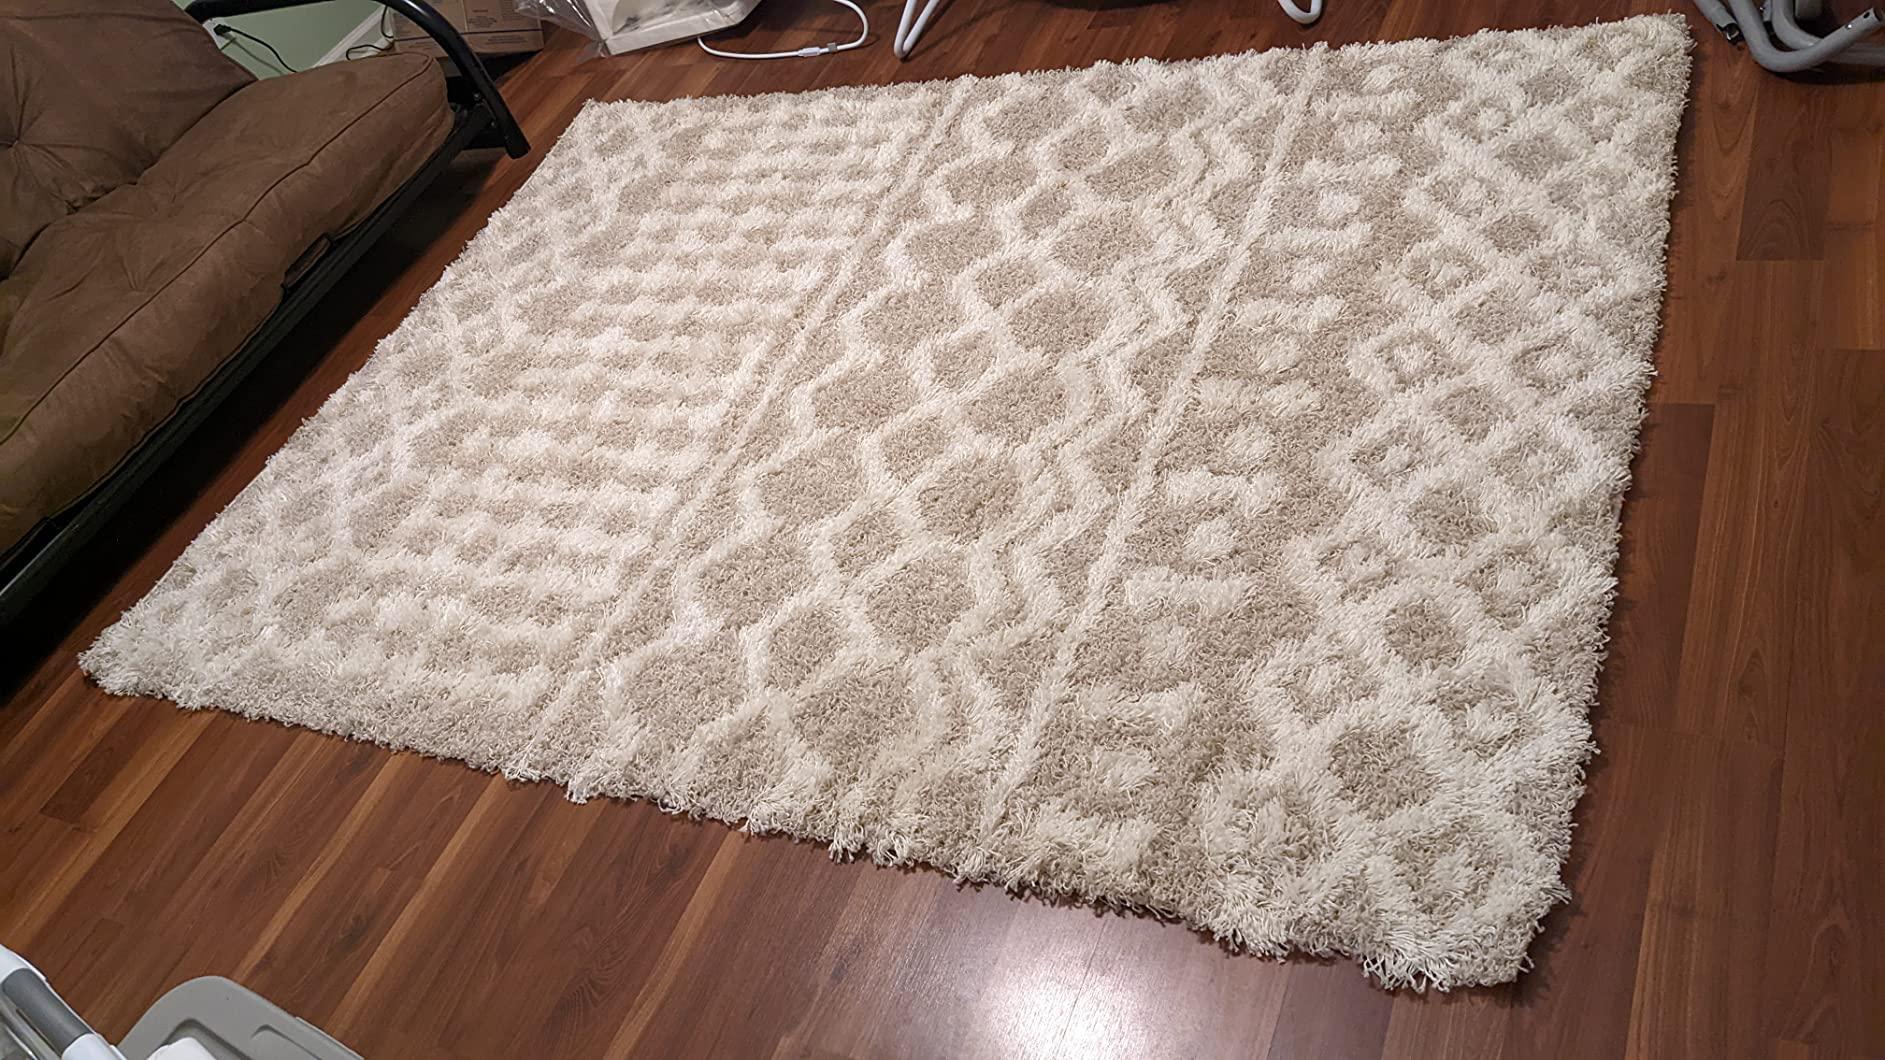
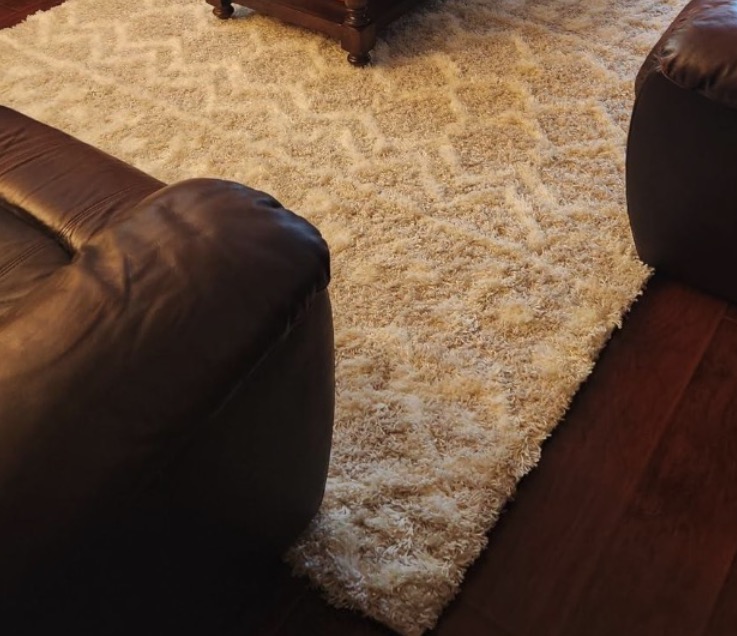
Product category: misc
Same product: yes